Rhiannon Clarke

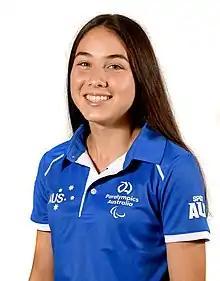
Rhiannon Clarke in 2019

Rhiannon Clarke (born 23 July 2002) is an Australian para-athletics competitor who specialises in sprint events. She won two bronze medals at the 2019 World Para Athletics Championships. She represented Australia at the 2020 Tokyo Paralympics and the 2024 Paris Paralympics.